Michele Knotz

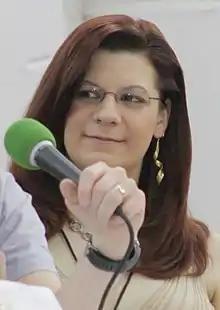
Knotz in 2009

Michele Knotz is an American voice actress who works for New York City-based studios, including TAJ Productions, Headline Sound, and Central Park Media.